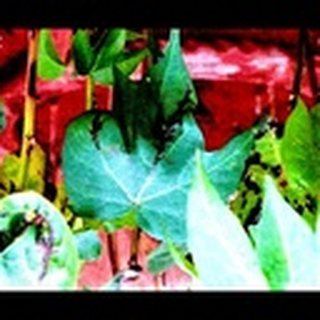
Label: cotton_bacterial_blight